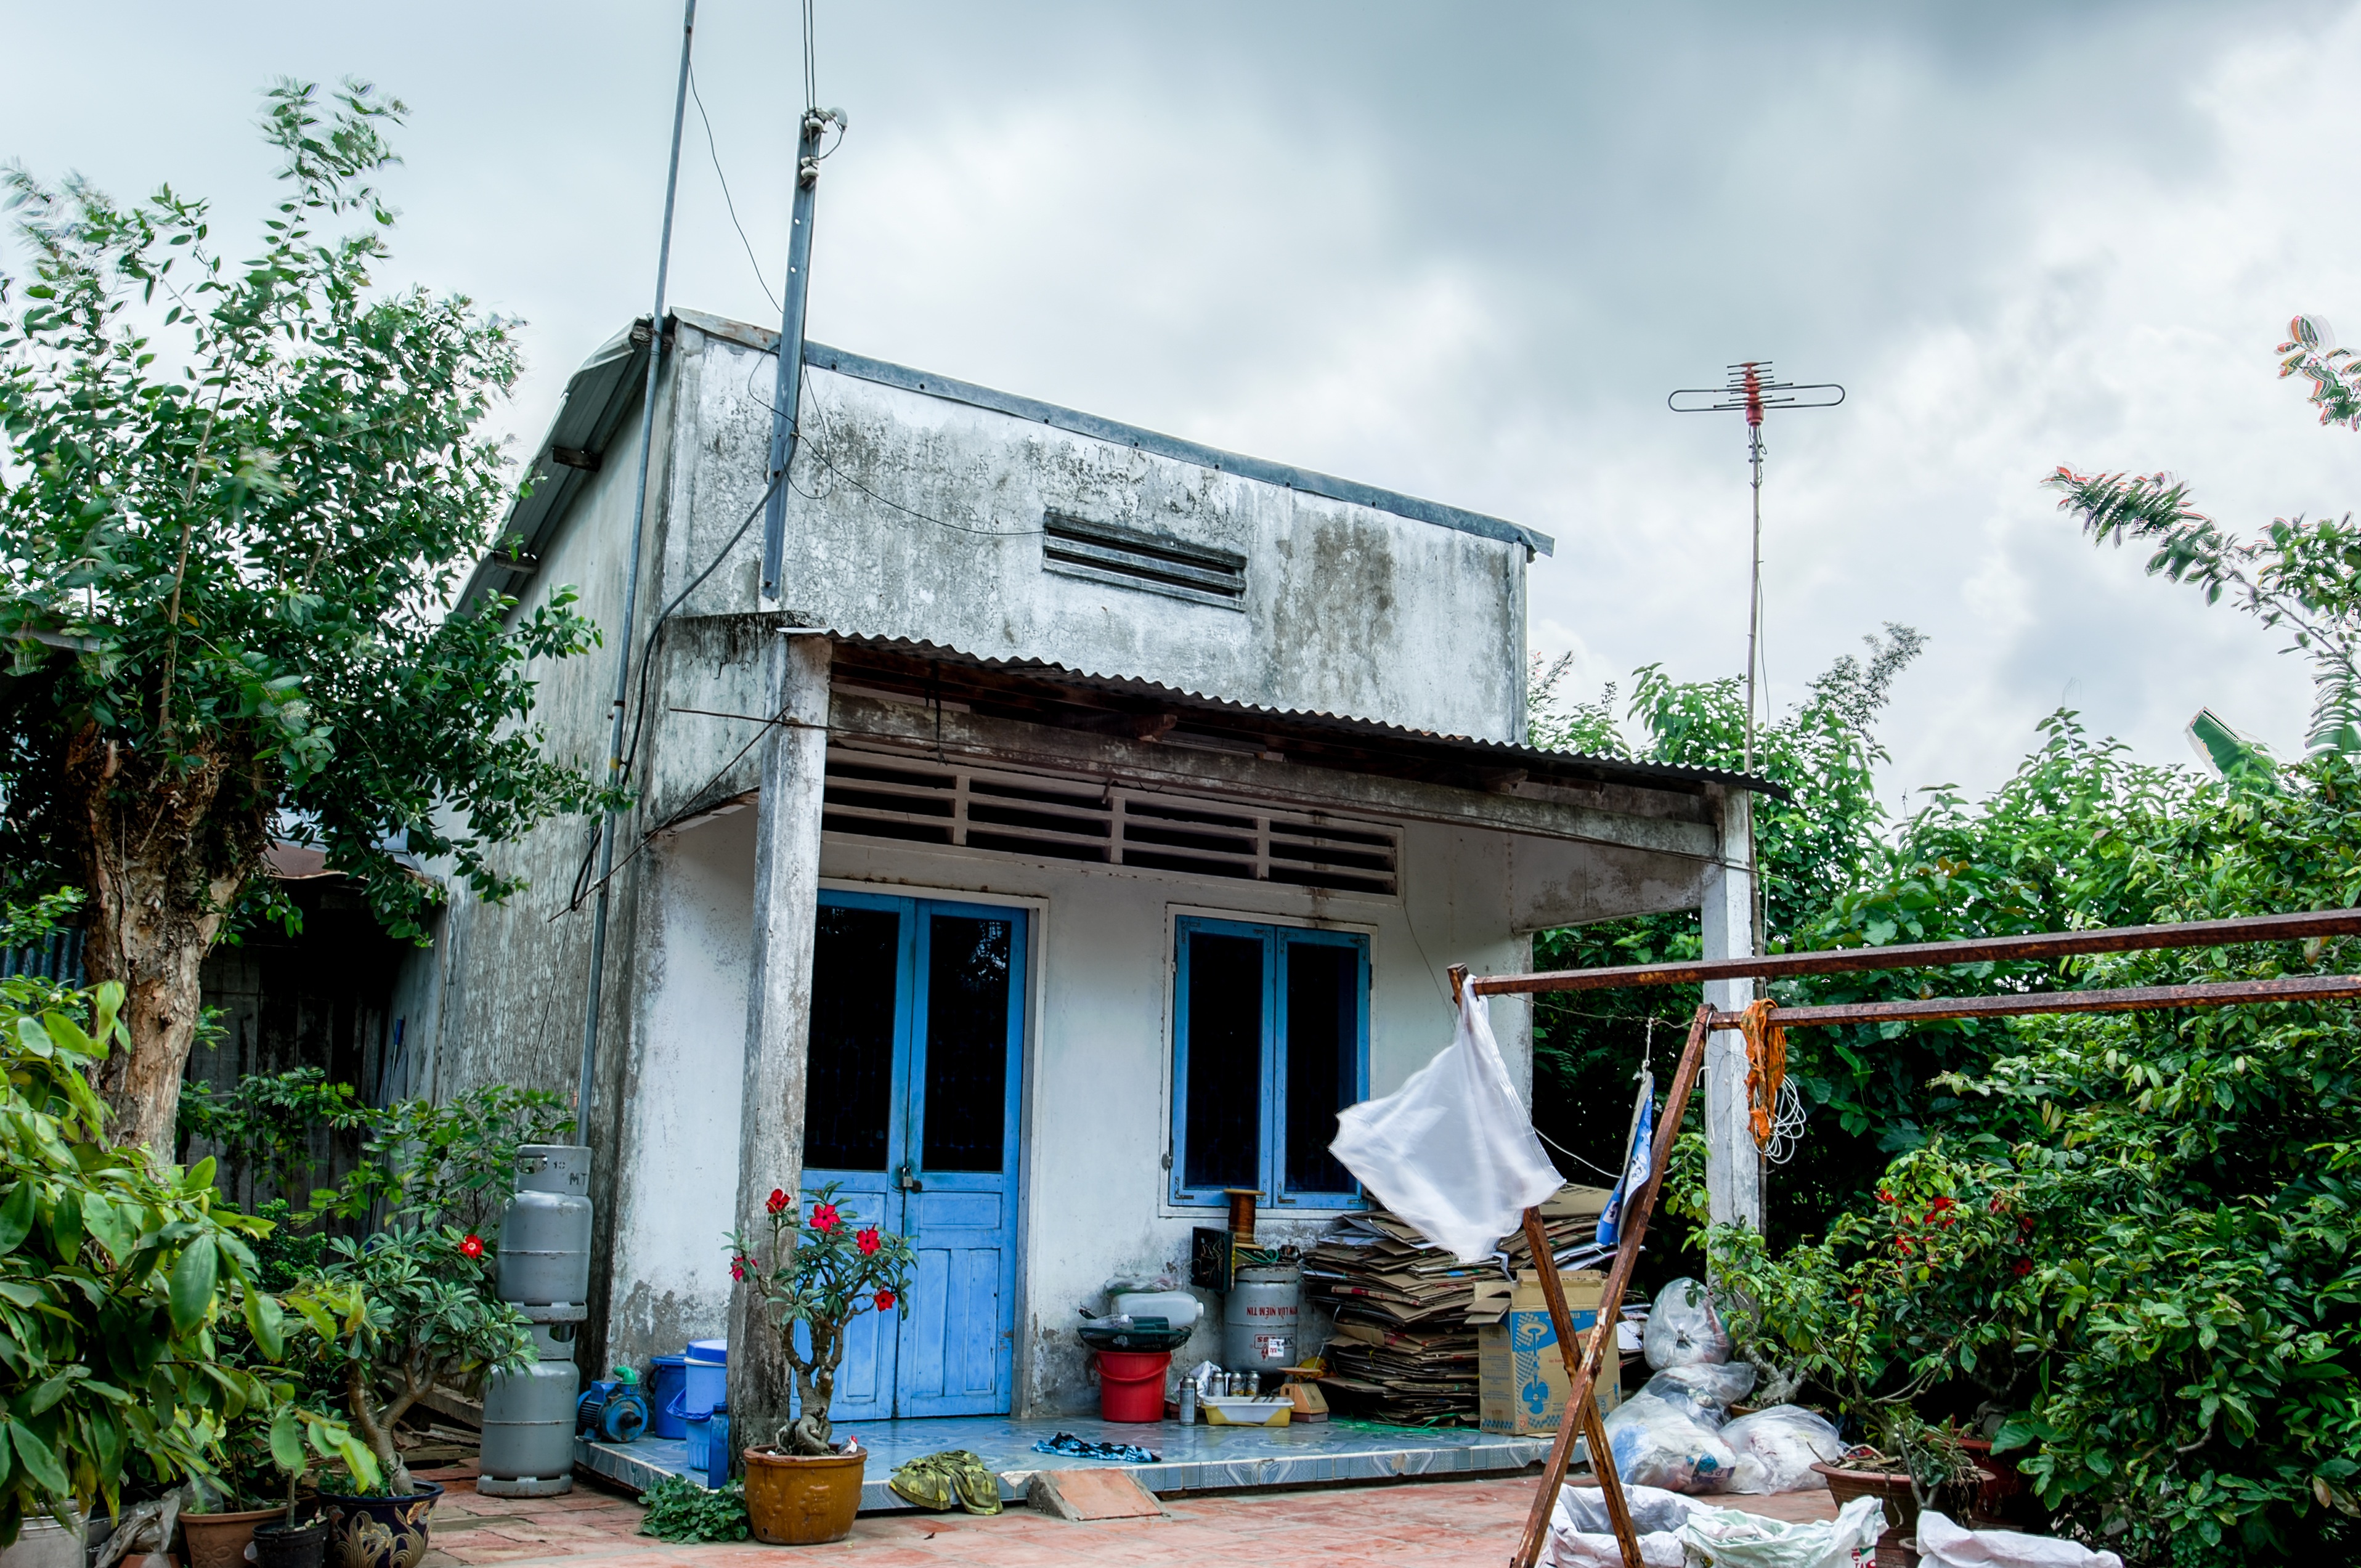
nature, outdoor, architecture, house, morning, home, vacation, suburban, fresh, clean, deserted, cool, estate, quiet, old houses, neighbourhood, residential area